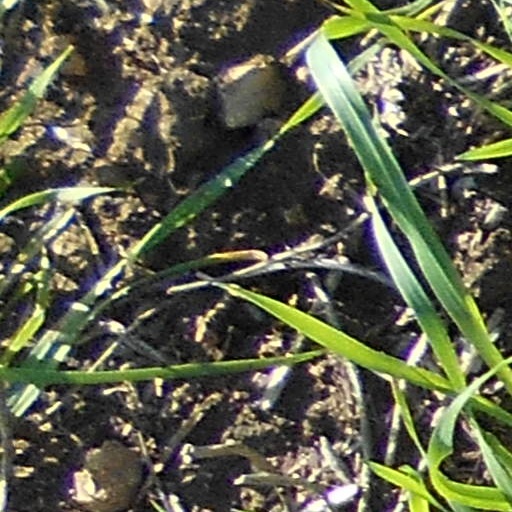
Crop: wheat